M-28 Business (Ishpeming–Negaunee, Michigan)

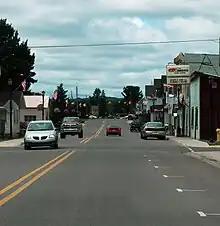
Photograph of Bus. M-28 (Division Street)

The state highway system was created on May 13, 1913, with the passage of the State Reward Trunk Line Highway Act. The state first signposted these highways by July 1, 1919, and the roadways that make up Bus. M-28 were originally a portion of M-15. Later when the United States Numbered Highway System was created on November 11, 1926, the highway was redesignated as a part of US 41 and part of M-28. The main highway was moved with the construction of a northerly bypass of Ishpeming and Negaunee in 1937. The business loop was not designated Bus. M-28 permanently and marked on state maps until 1958. It was internally designated US 41A/M-28A before being redesignated Alt. US 41/Alt. M-28. or Bus. US 41/Bus. M-28. This dual designation later was mirrored by the other Marquette County business route, Bus. US 41.